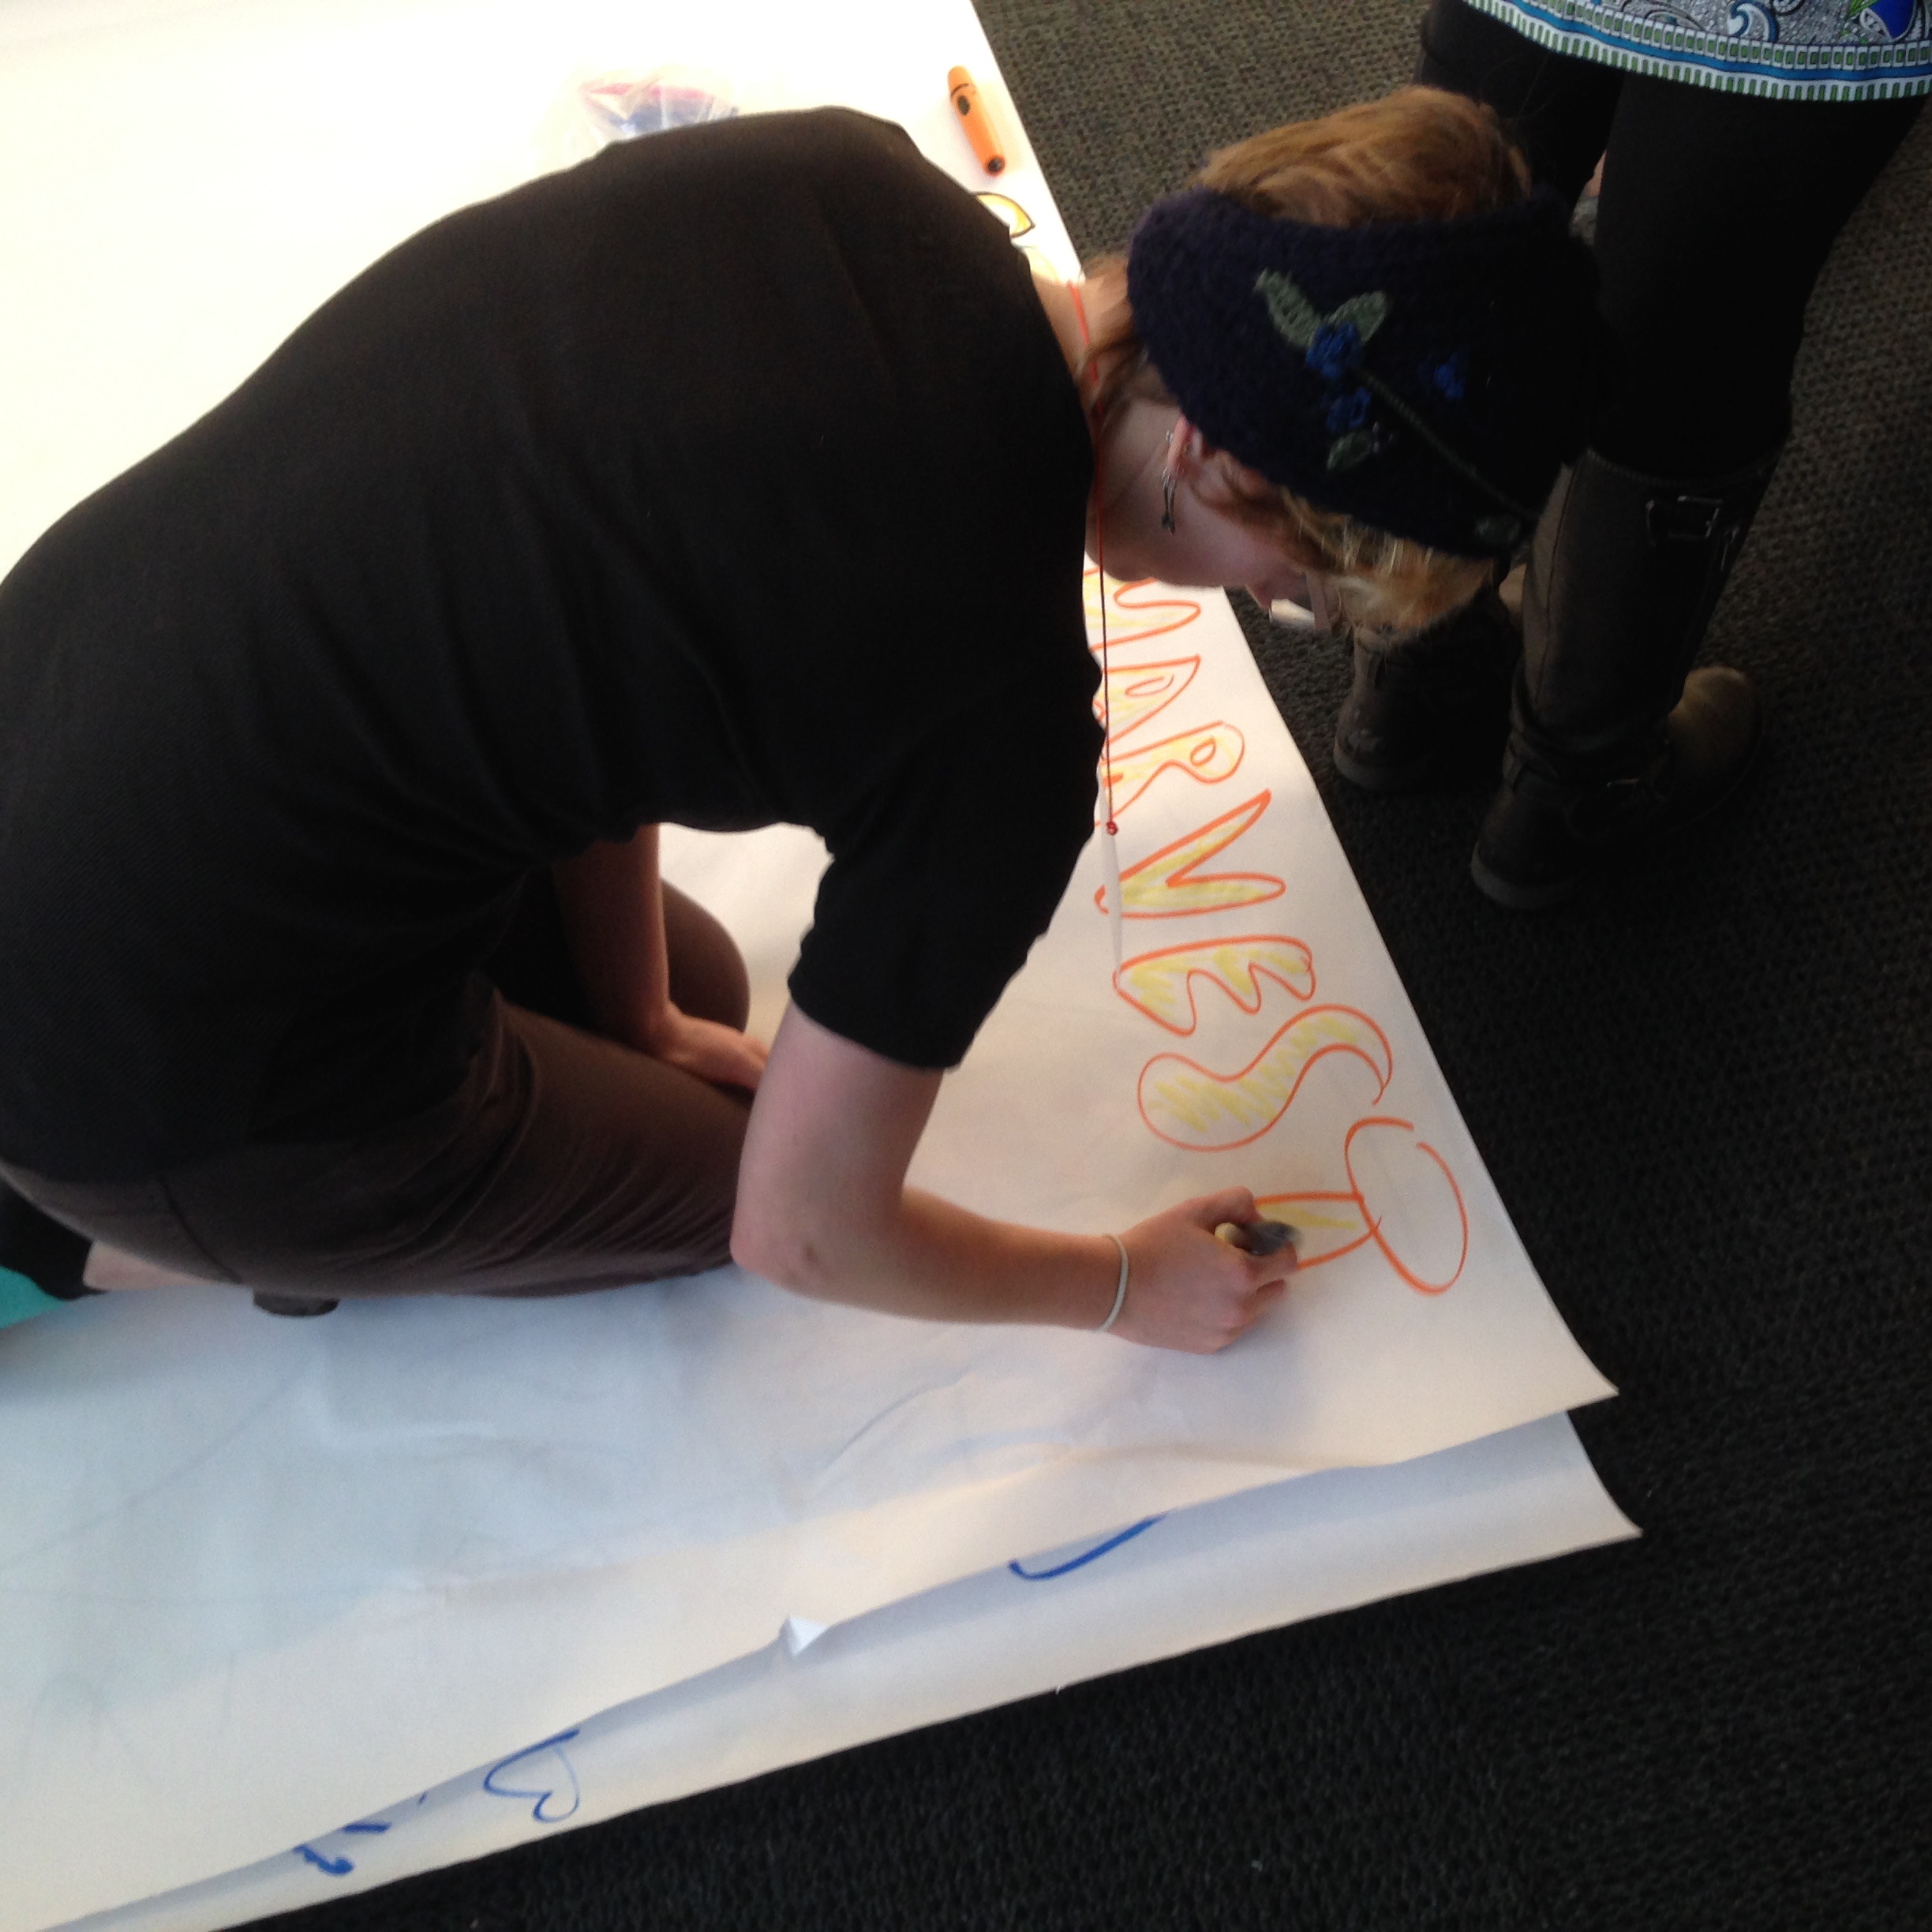
writing, hand, arm, art, shape, etug, physical fitness